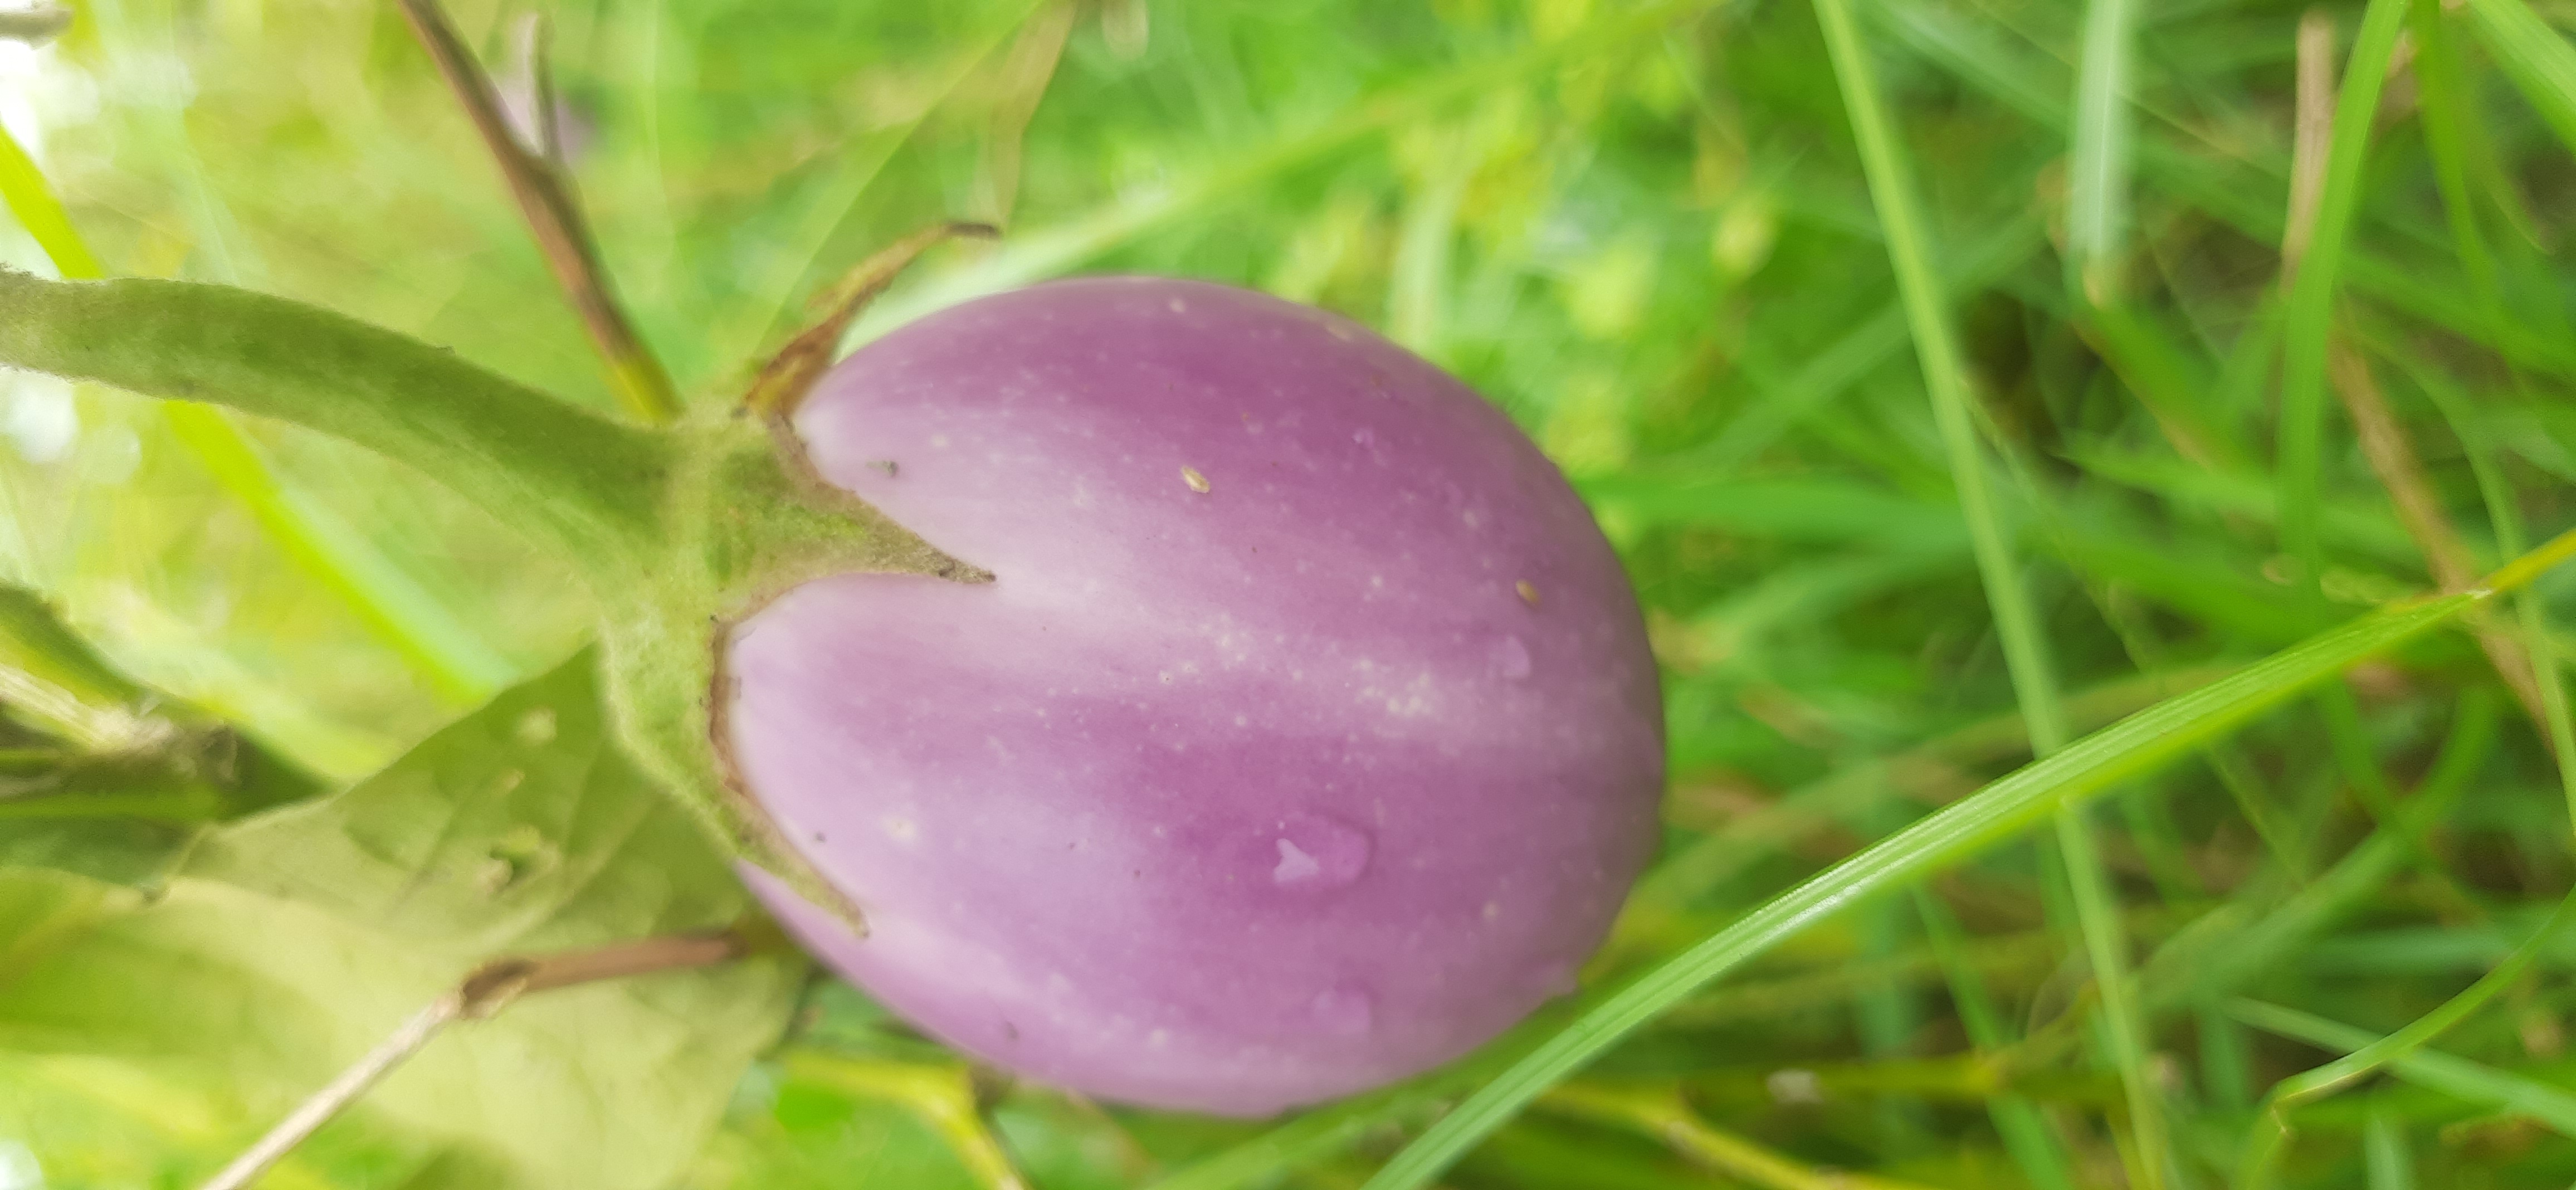
Label: Healty Brinjal